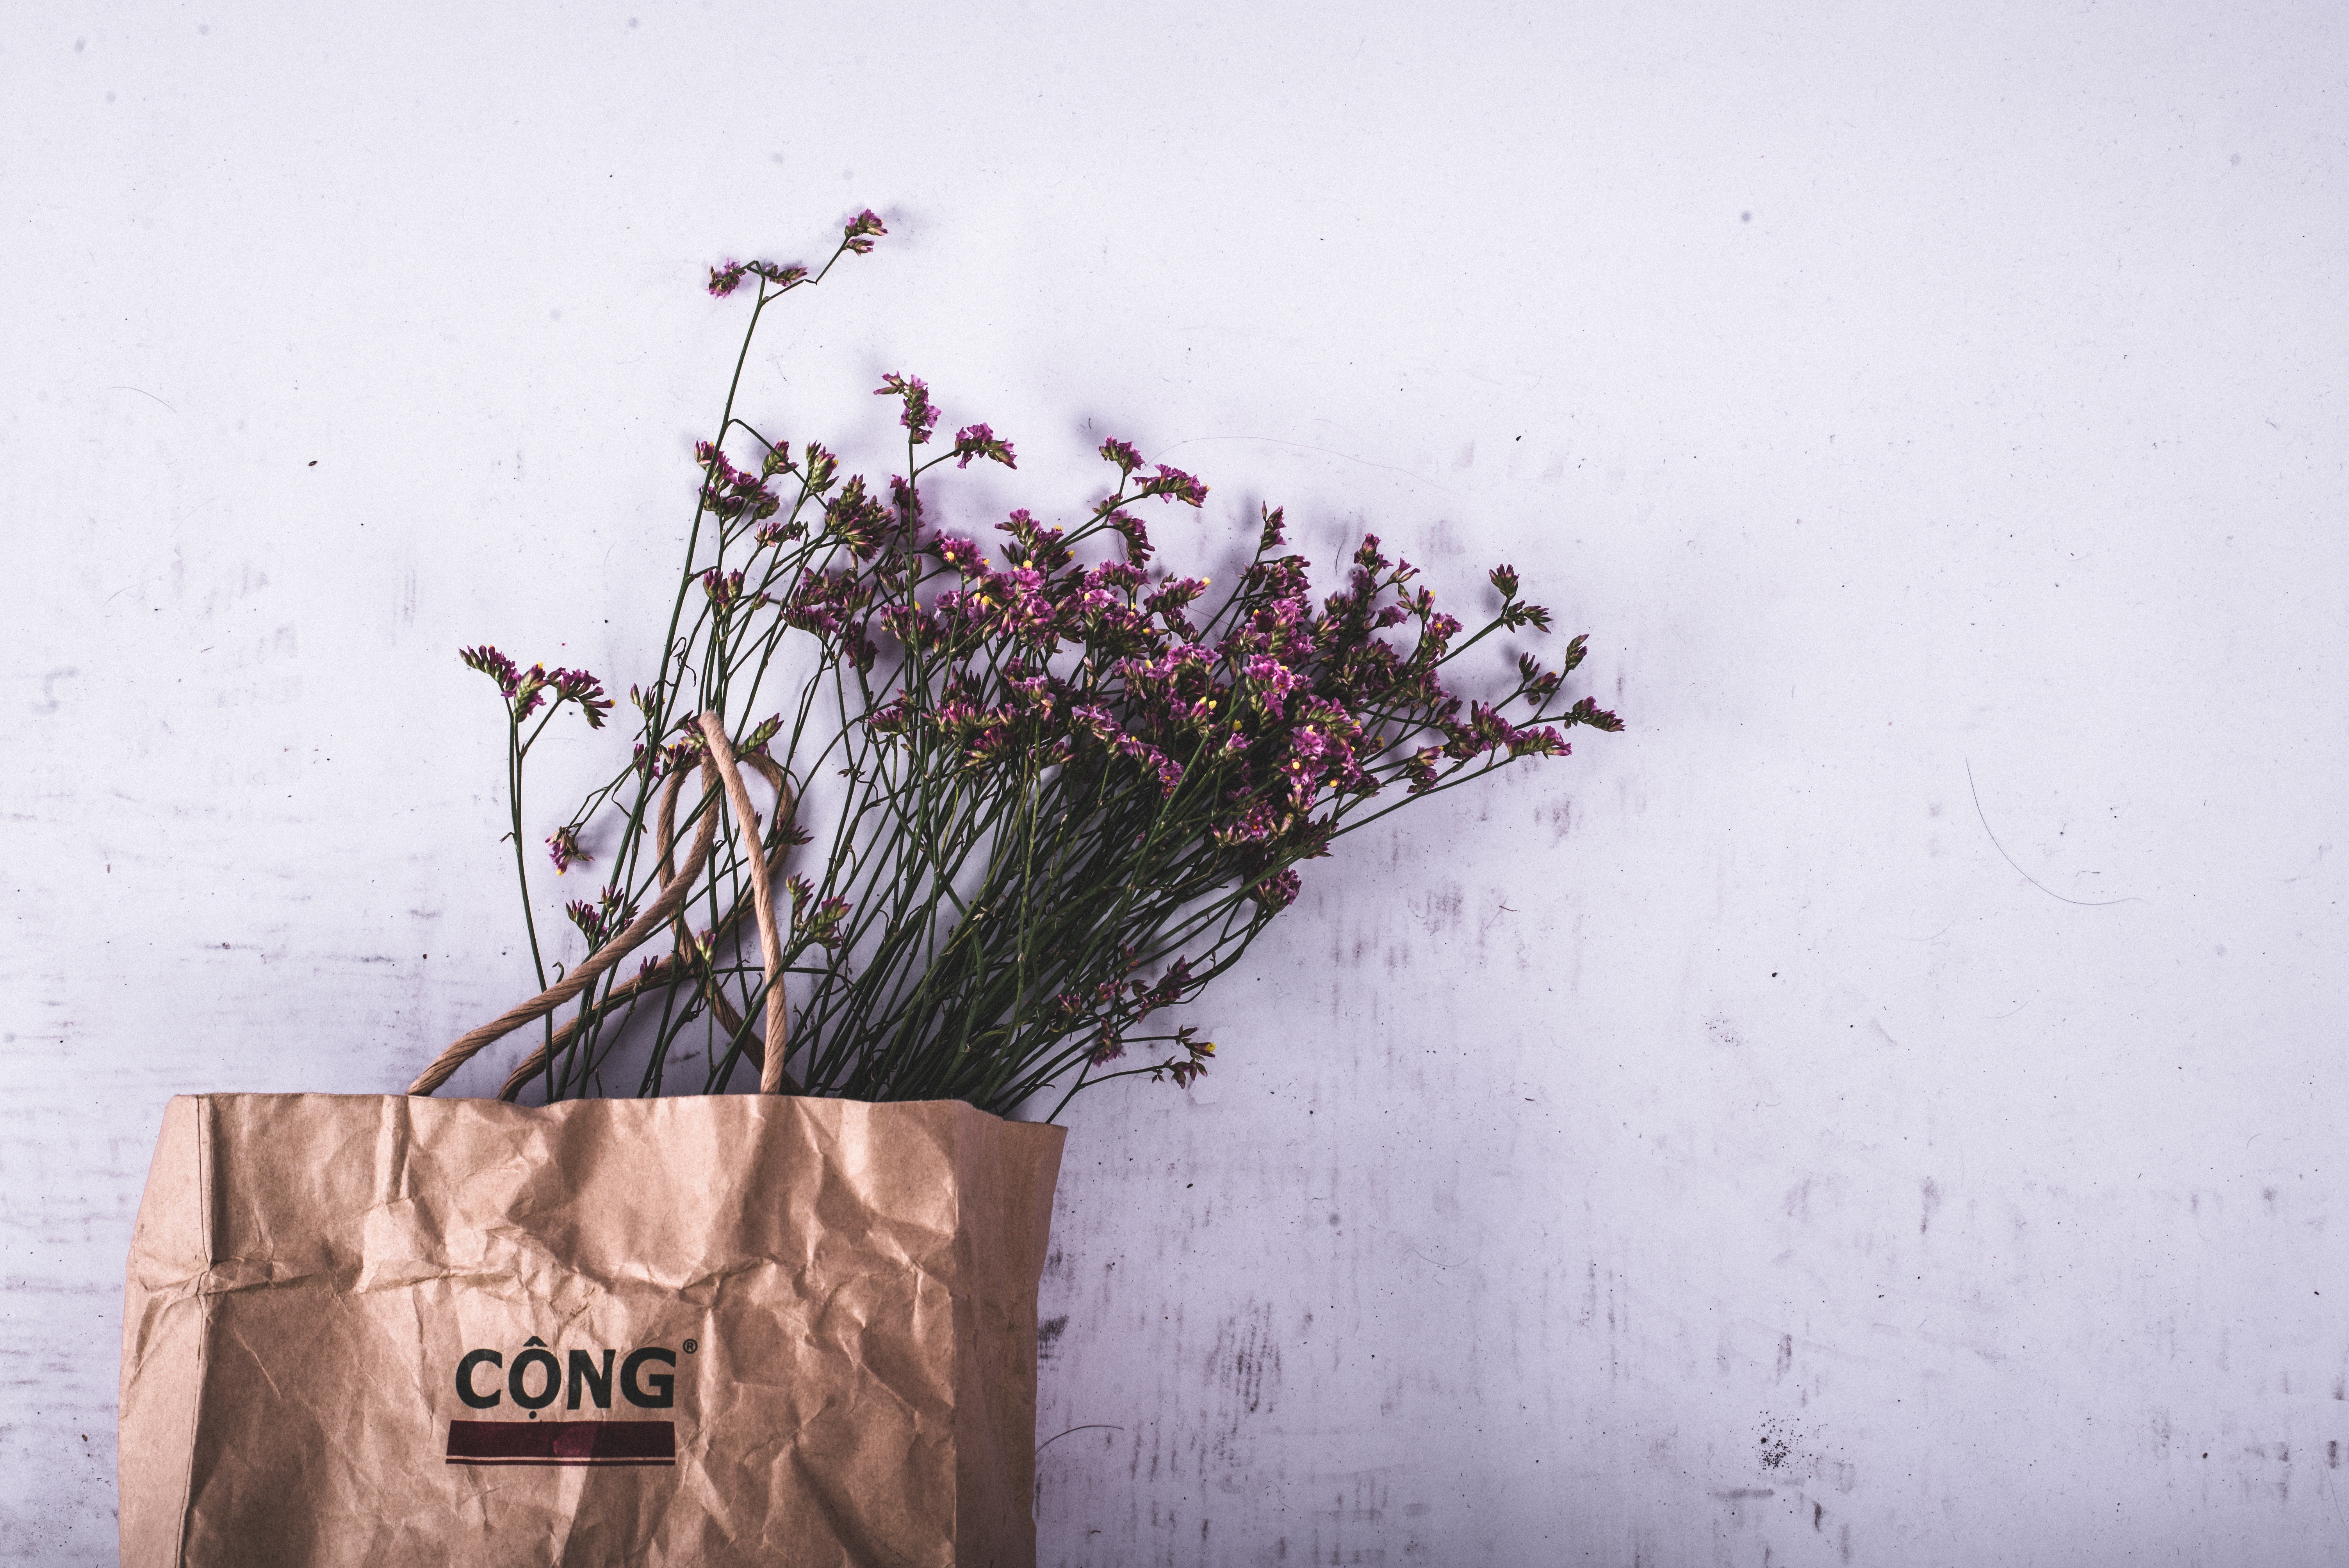
flowerpot, flower, plant, wall, botany, still life photography, wildflower, twig, ikebana, floral design, wallflower, houseplant, plant stem, still life, bellflower